British Fashion Council

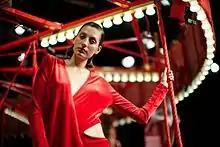
LFW Carousel

The British Fashion Council (BFC) was established in 1983 as a non-profit limited company. Prior to the establishment of a single body to promote the interests of the British fashion industry, there were a number of organizations that existed to promote different interests within British fashion. These included: